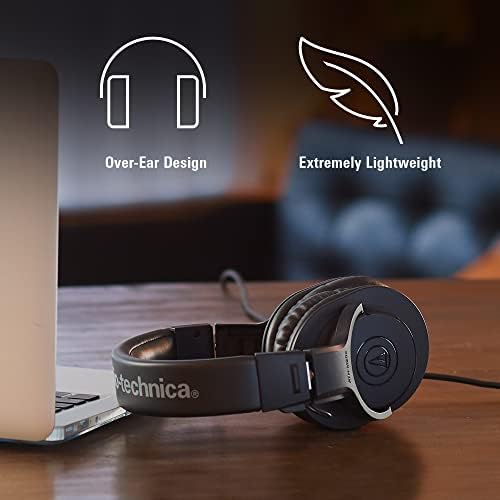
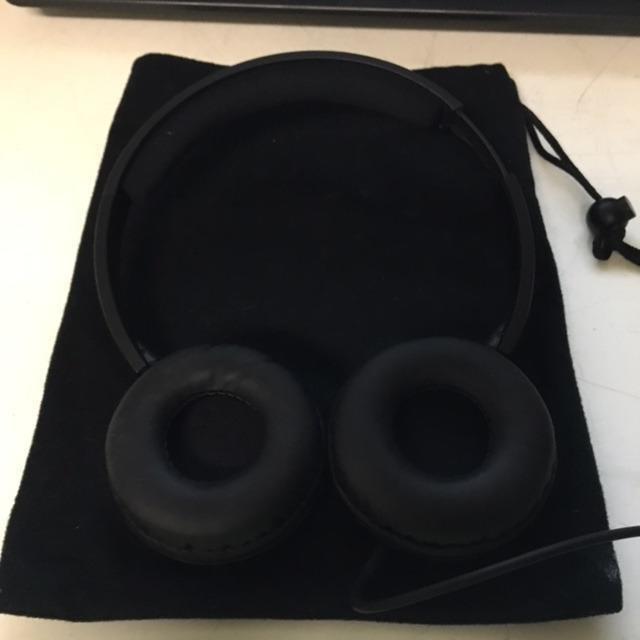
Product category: headphones
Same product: no